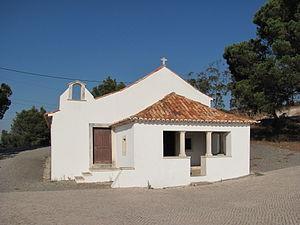
Photographie de la chapelle de la Dame du Mont (capela da Senhora do Monte), Cortes, Leiria, Portugal.
La serra da Senhora do Monte, parfois appelée simplement Senhora do Monte, est un massif montagneux portugais du district de Leiria, dans le Pinhal littoral, dans la région Centre. Elle est située à l'extrême nord du massif calcaire de l'Estrémadure qui englobe également les serras de Aire et Candeeiros. La serra da Senhora do Monte, qui doit son nom actuel à l'ermitage médiéval de Nossa Senhora do Monte construit à flanc de montagne, correspond d'un point de vue administratif à une partie du massif restée hors du parc naturel, qui s'étend au sud de la freguesia de Cortes. Elle est située dans le prolongement du plateau de São Mamede et de la serra de Aire. Elle est communément considérée comme une subdivision géographique de la serra de Aire, et elle marque l'extrémité du massif calcaire de l'Estrémadure. Elle est plus récente que la serra de Aire, dans la mesure où elle date du Jurassique supérieur, tandis que la serra de Aire s'est formée au Jurassique moyen. Son écosystème et ses paysages diffèrent pour cette raison sensiblement.